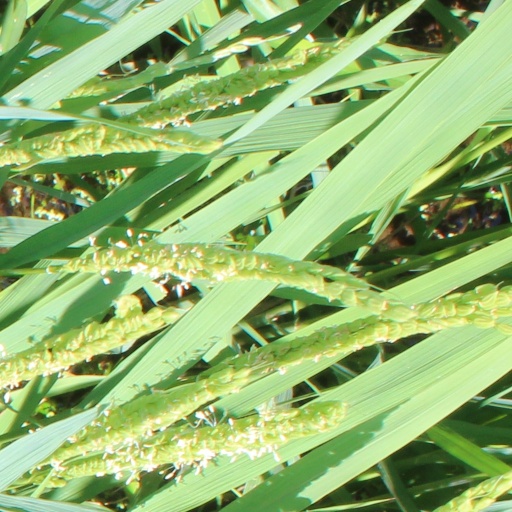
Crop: rice